Giovanni Gil

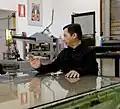
Gil in 2017

Hector Giovanni Gil Portillo (born 19 December 1971) is a plastic artist from El Salvador specializing in engraving.